Botfly

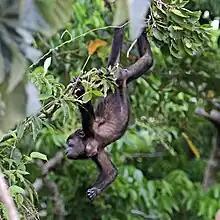
Juvenile male Ecuadorian mantled howler ("Alouatta palliata aequatorialis") with botfly parasites

Botflies, also known as warble flies, heel flies, and gadflies, are flies of the family Oestridae. Their larvae are internal parasites of mammals, some species growing in the host's flesh and others within the gut. "Dermatobia hominis" is the only species of botfly known to parasitize humans routinely, though other species of flies cause myiasis in humans.